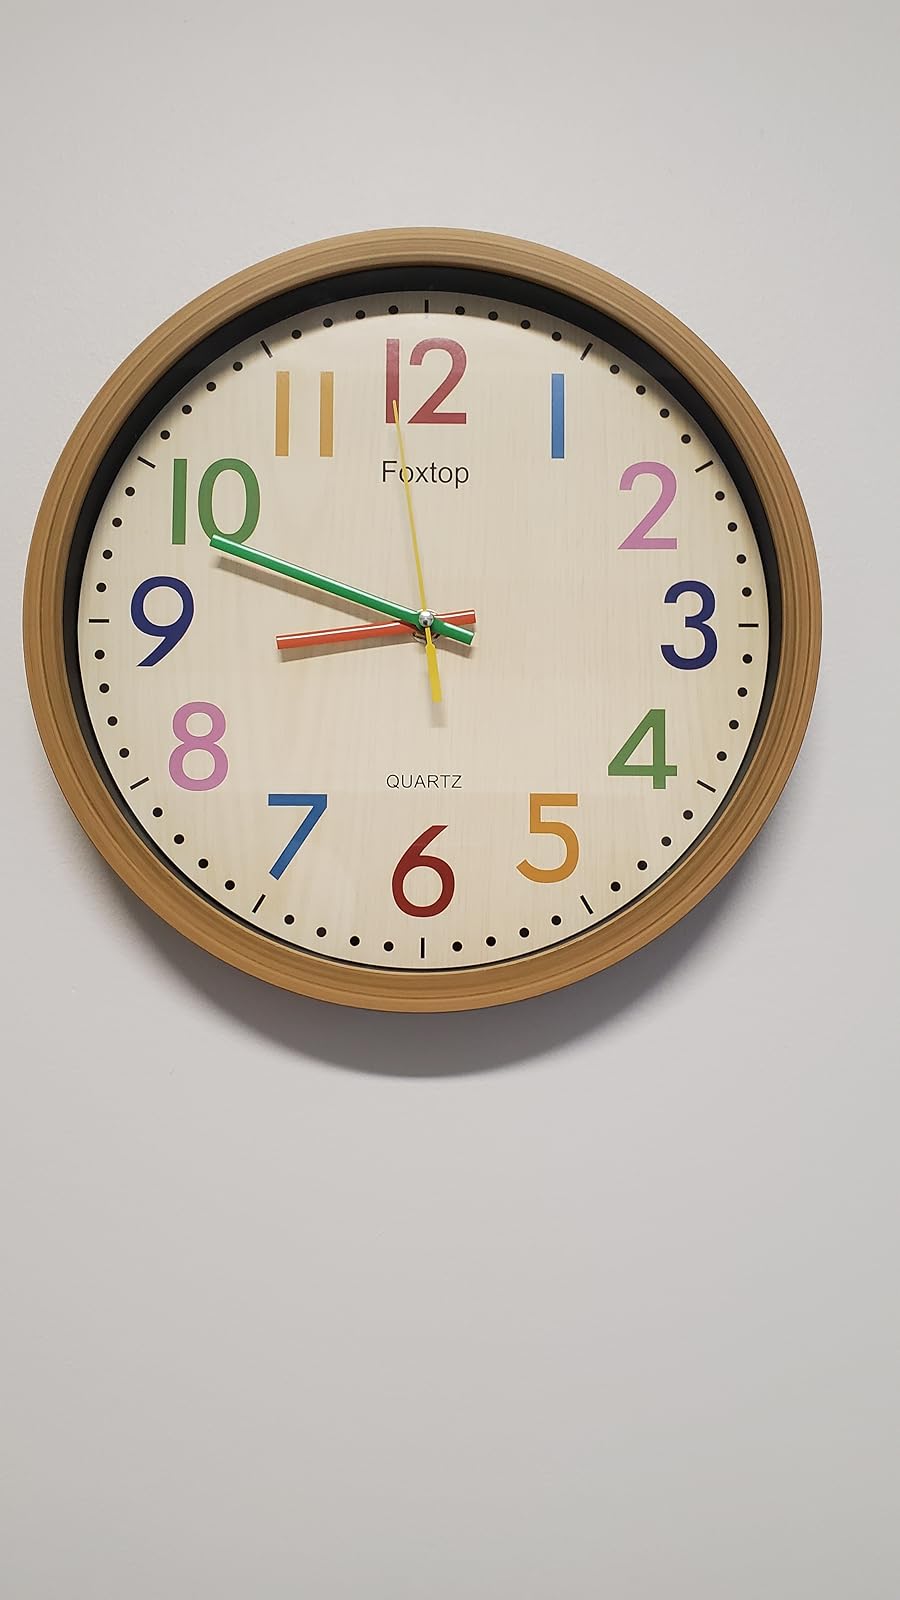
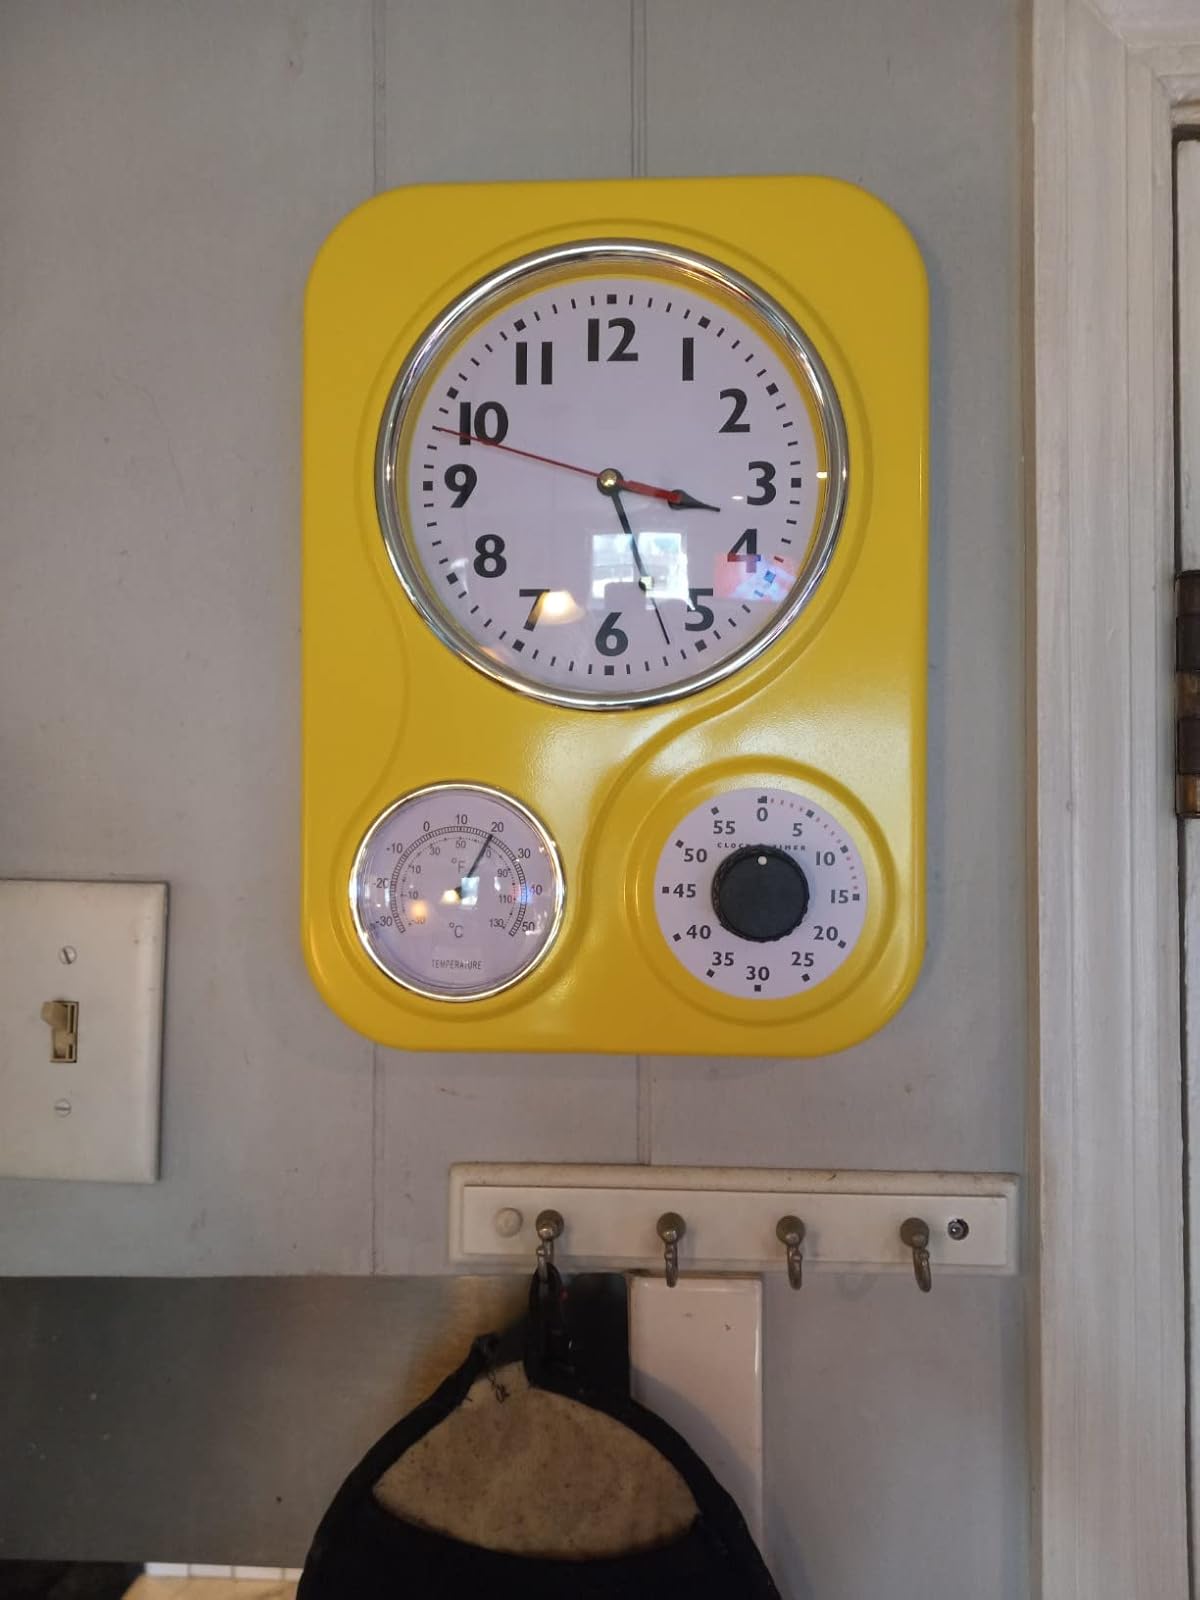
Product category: clock
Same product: no